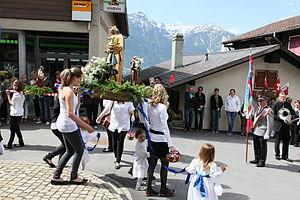
Fête-Dieu à Erschmatt, Commune Loèche, Valais, Suisse